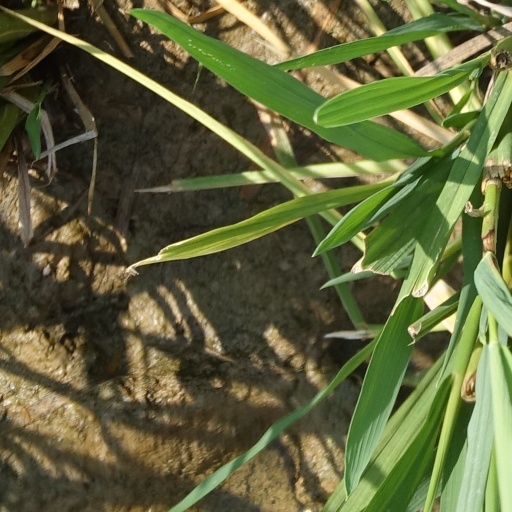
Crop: rice